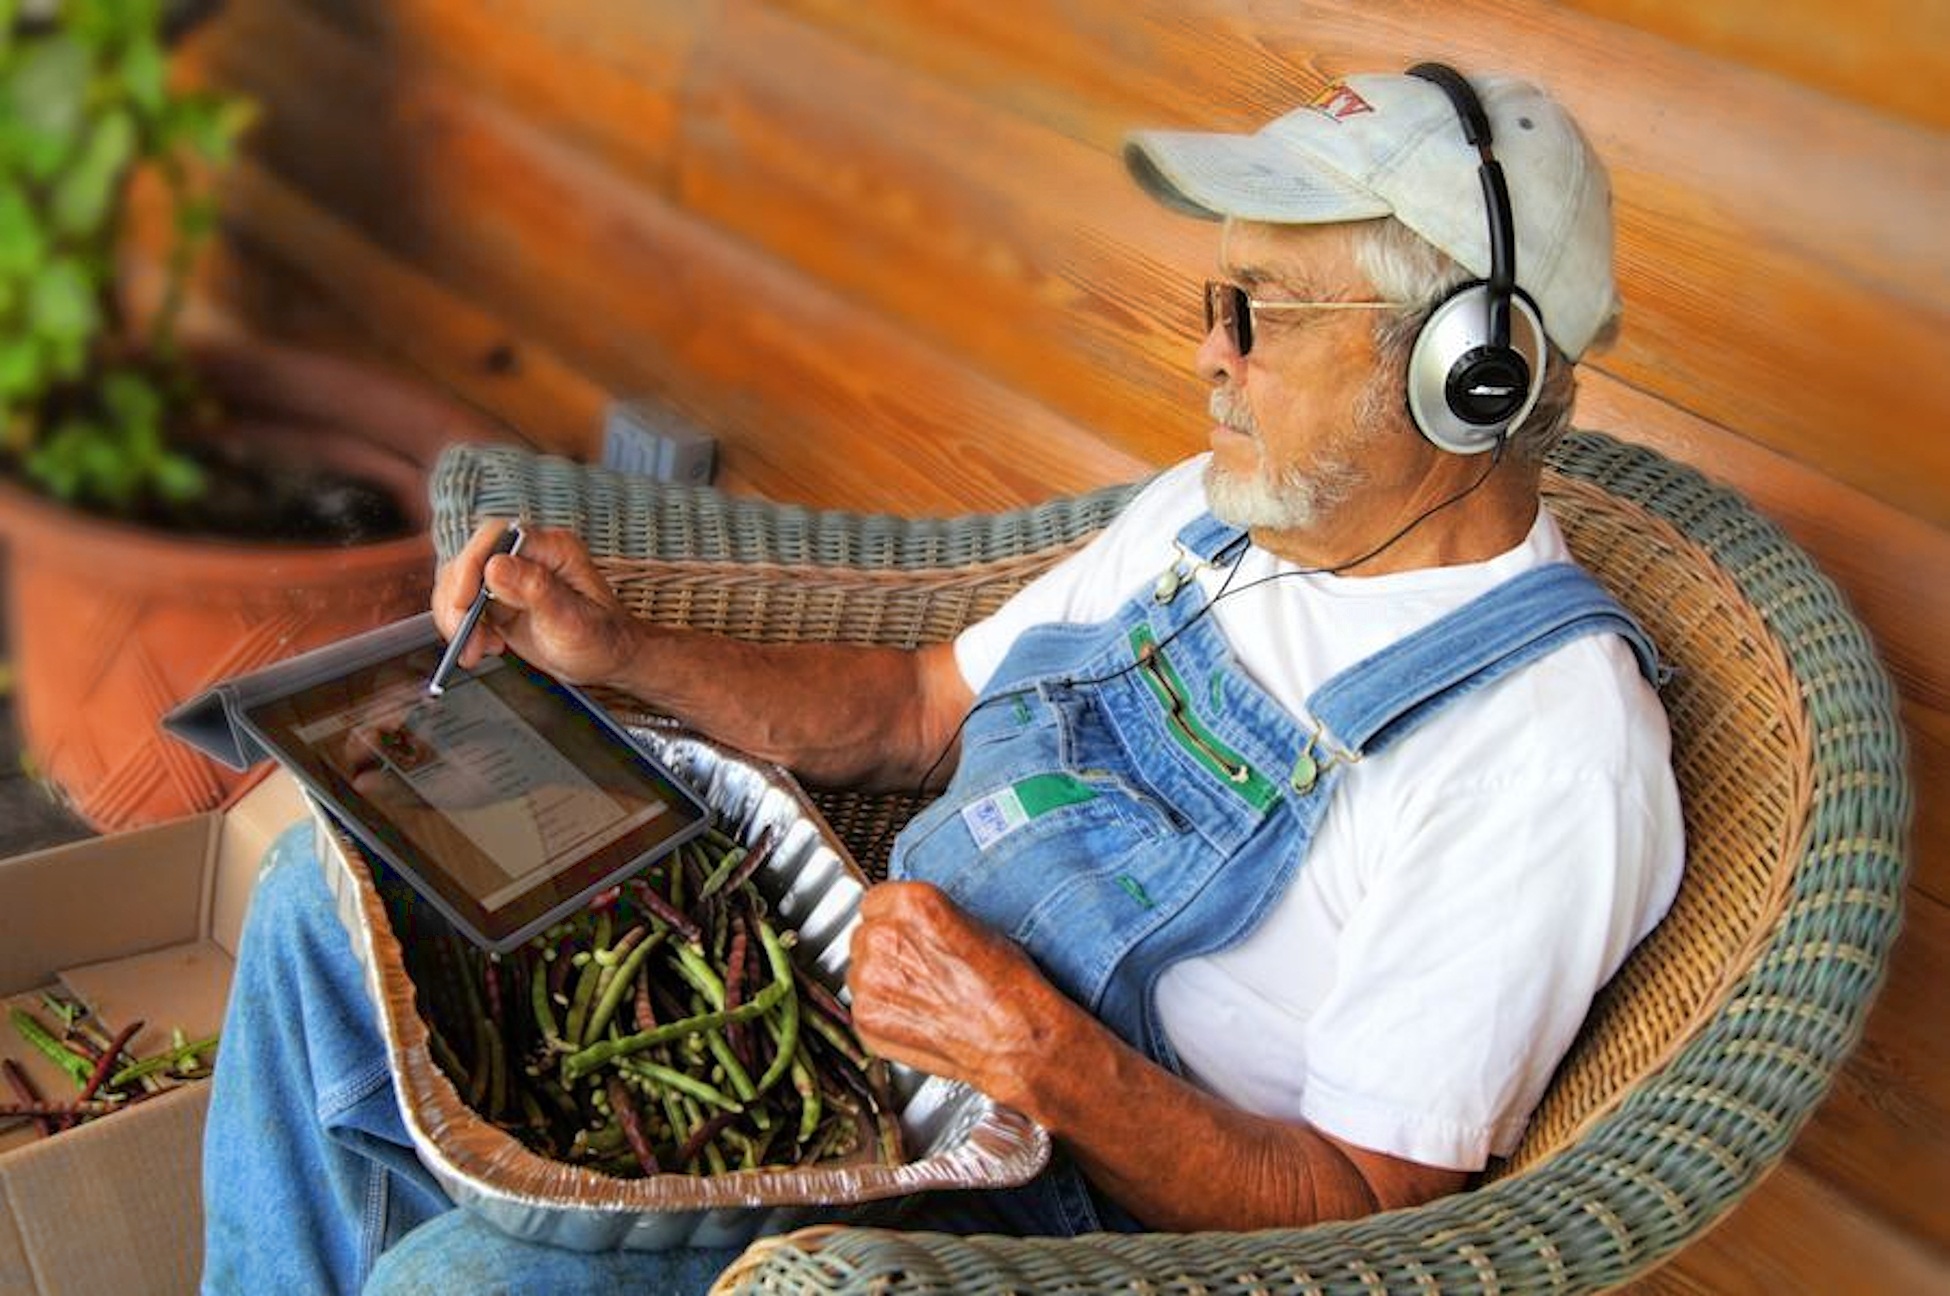
people, ipad, technology, farm, country, spring, vegetable, communication, child, modern, electronic, device, farmer, american, headphones, connect, connection, veggies, adult, listening, old fashioned, telecommunication, shelling peas